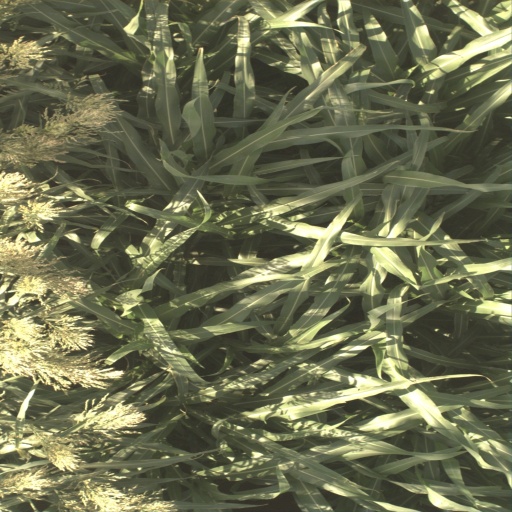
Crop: sorghum